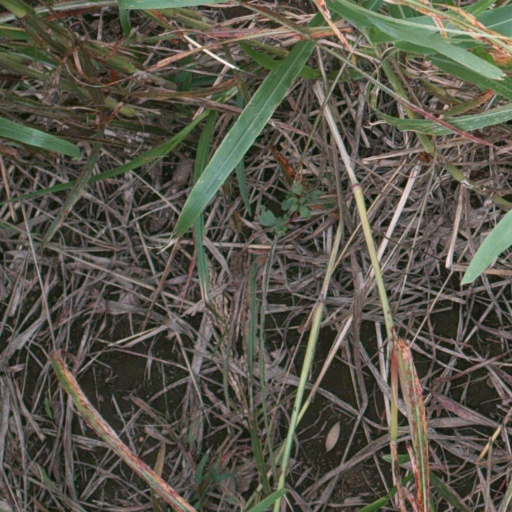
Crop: sorghum